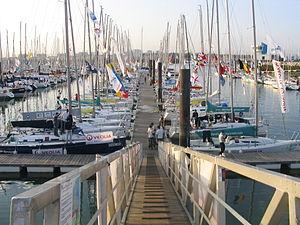
La Course Croisière EDHEC est une compétition sportive étudiante se déroulant chaque année autour du mois d'avril dans un port français de l'Atlantique. À l'origine une régate, d'autres sports sont proposés en 1994 et 2007 aux compétiteurs de la CCE, qui se tient en plusieurs manches sur une semaine. Lancée en 1969 par des élèves de l'EDHEC Business School, la compétition est désormais considérée comme le plus grand événement sportif étudiant d'Europe. Lors de la 51ᵉ édition, il y avait près de 3 200 étudiants issus de 165 écoles et 23 de pays différents.